Franzisca Baruch

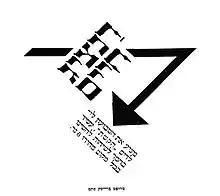
Application example of the Hebrew print "Stam" (1930)

Baruch created a Hebrew font based on the Gershom ben Solomon Kohen's 1526 "Haggadah", printed with wooden type by the Gersonides family in Prague; it was published in 1928 by the type foundry H. Berthold AG under the name "Stam", a Hebrew acronym of Sefarim, Tefillin, Mezuzot, traditional activities of a Jewish scribe. She also created a thinner version of this script for the orientalist Leo A. Mayer, who taught at the Hebrew University of Jerusalem. A new cut of this typeface was later offered as "Mayer-Baruch" by Moshe Spitzer's Jerusalem Type Foundry.